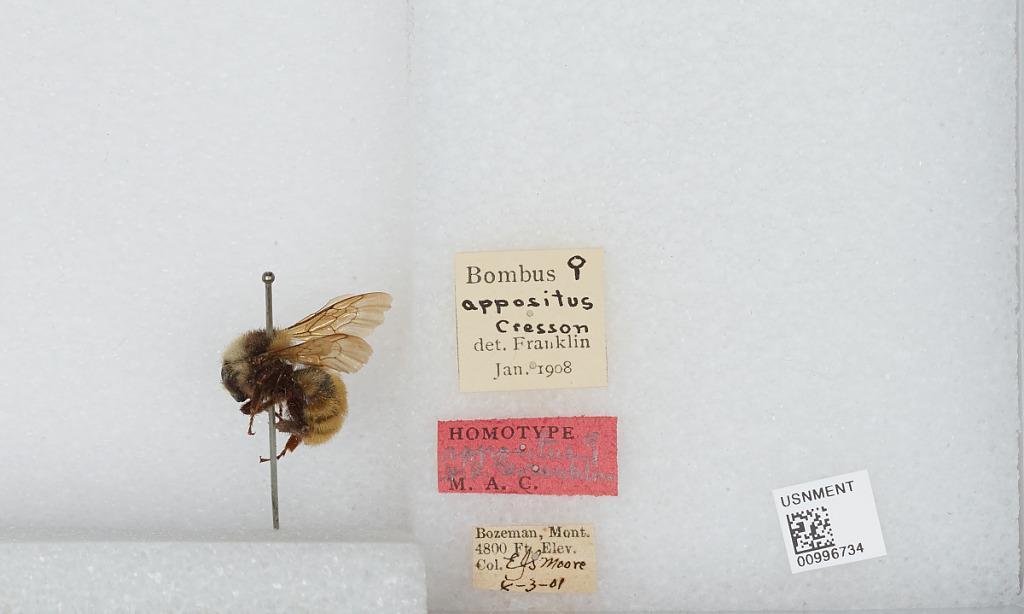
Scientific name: Bombus (Subterraneobombus) appositus Cresson
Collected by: E. Moore
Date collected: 1901-8-3
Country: United States
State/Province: Montana
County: Gallatin
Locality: Bozeman
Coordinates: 45.6778, -111.047